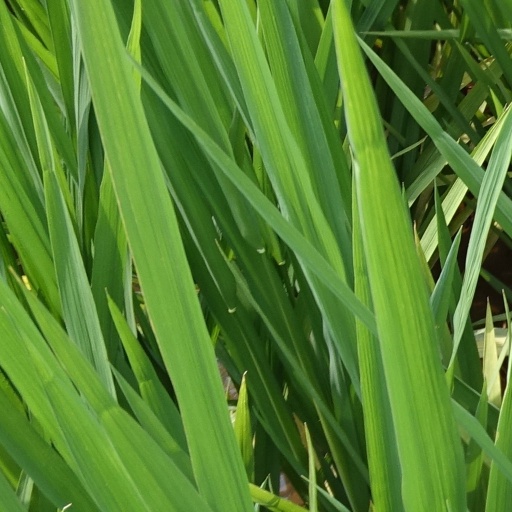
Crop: rice